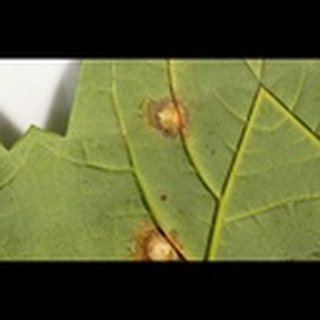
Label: cotton_target_spot